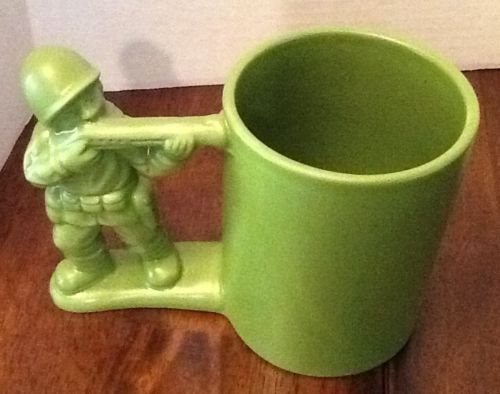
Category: mug